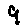
Label: 9